Harriett Hesketh

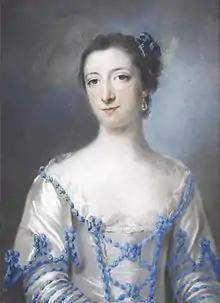
by Francis Coates

Harriett or Harriet Hesketh or Harriett Cowper (1733 – 5 January 1807) was an English letter writer, known for her long correspondence with William Cowper, which was the basis for his biography.